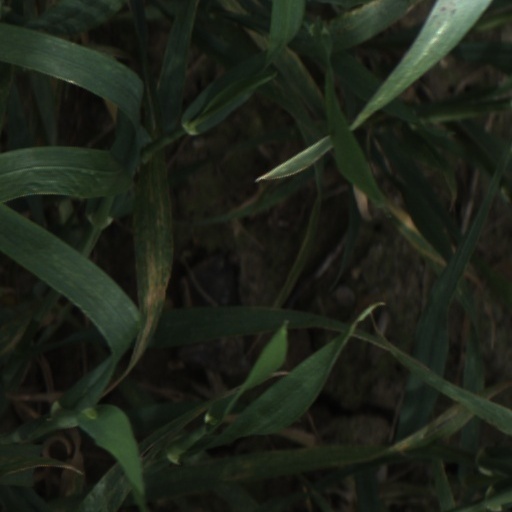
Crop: wheat